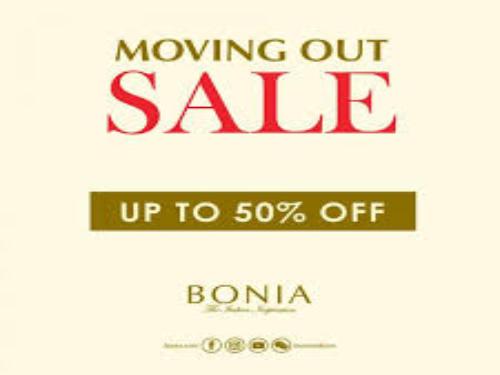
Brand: Bonia
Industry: Clothes